John Rushout, 1st Baron Northwick

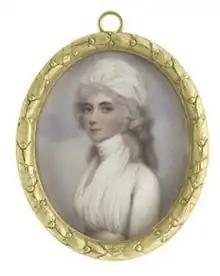
Rebecca Bowles, portrait miniature by Henry Bone, 1810

He died in 1800 aged sixty-two and was buried at Blockley, Worcestershire. His tomb was designed and built by Peter Matthias Van Gelder.